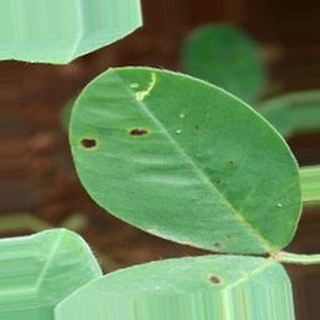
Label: groundnut_early_leaf_spot